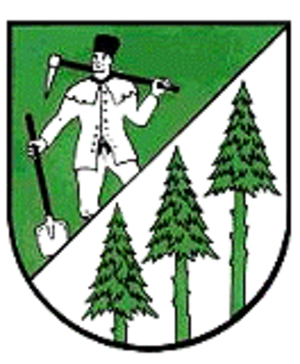
Ahlsdorf
Coat of arms of Ahlsdorf
Ahlsdorf er en kommune i landkreis Mansfeld-Südharz i den tyske delstat Sachsen-Anhalt.